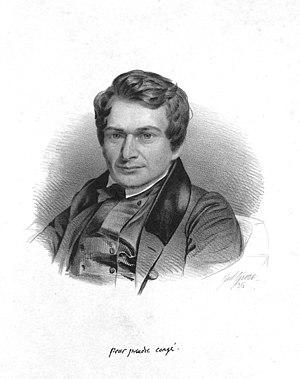
Portrait de Johann Hermann Detmold en 1836 lithographié par Julius Giere